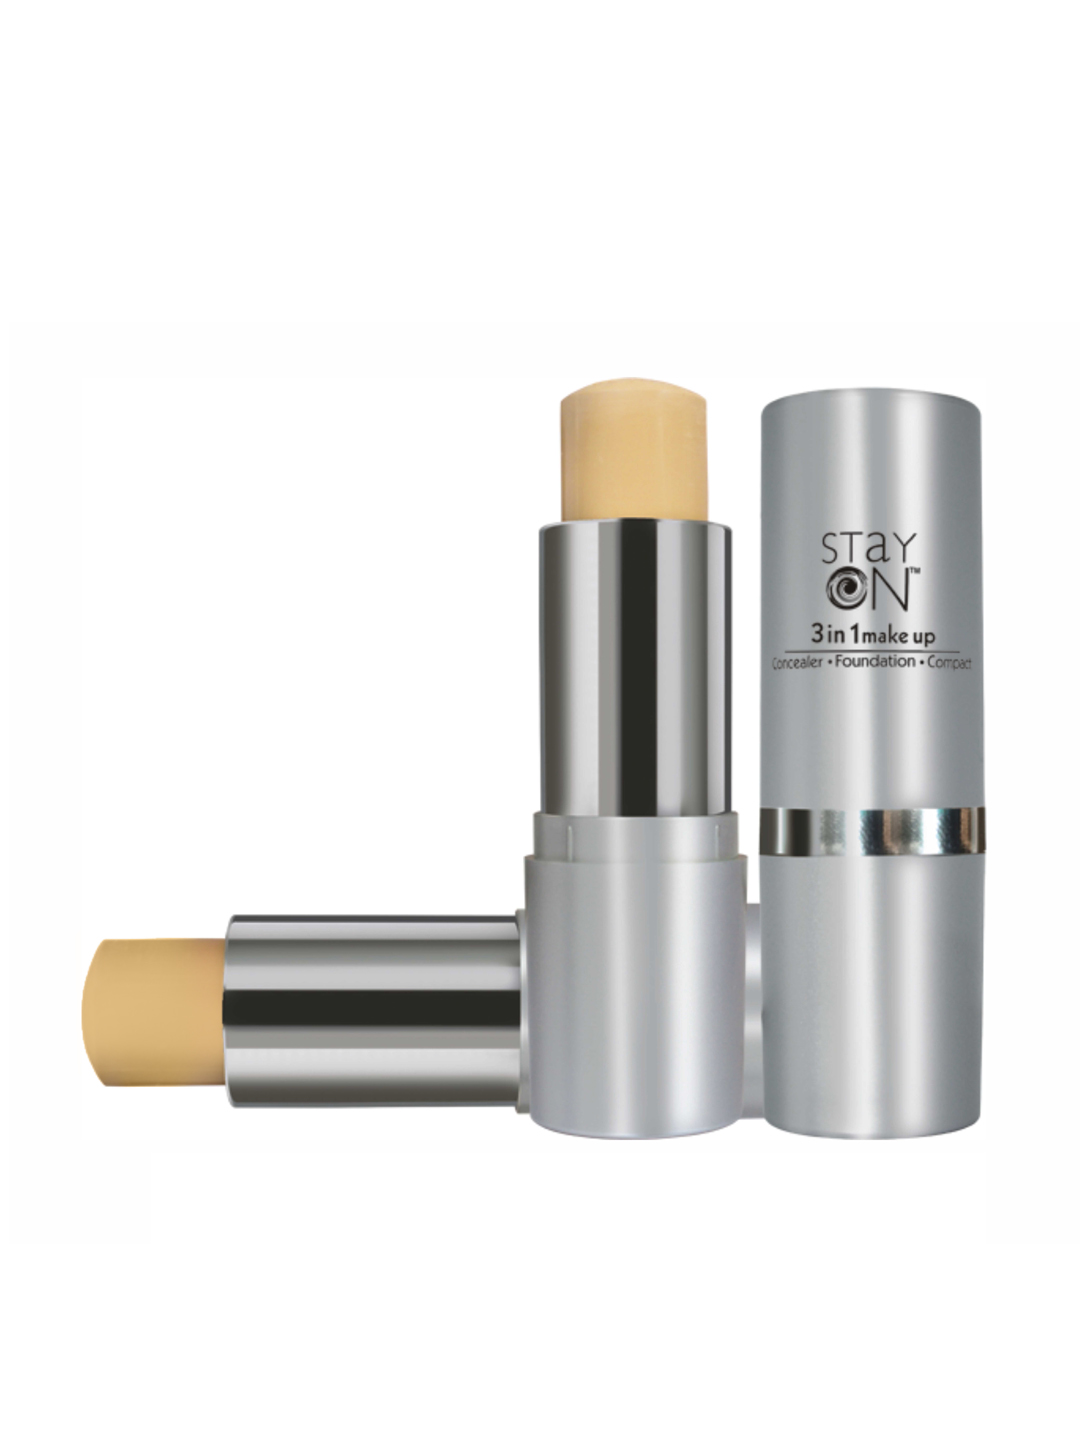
Streetwear Stay On Pearl 3 in 1 Make Up
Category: Personal Care / Makeup / Foundation and Primer
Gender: Women
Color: Skin
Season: Spring 2017
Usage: NA